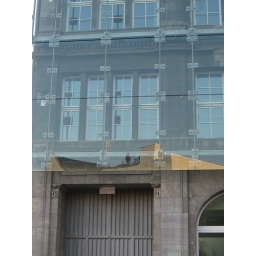
Another pre-war building (built in 1910), encased in glass for protection.